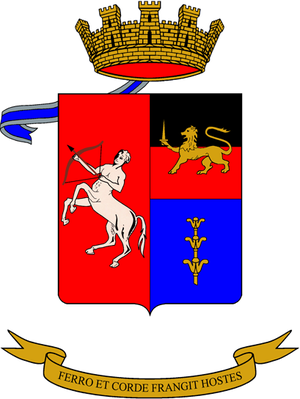
La liste des régiments de l'armée de terre italienne